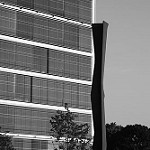
Label: B & W